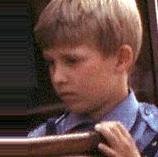
Age: 55